Jan Gaykema Jacobsz.

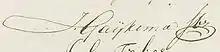
Signature under the birth certificate of his son Jan, Leiderdorp, 22 November 1833.

Two years after the completion of his training, Jan Gaykema got married in Haarlem on 24 January 1821, to Maria Elisabeth van Zutphen, one of the daughters of a master house painter and glassmaker on the Lange Begijnestraat near the Grote or Bavokerk. After marriage, Jan and his wife settled in the city of Leiden. Maria Elisabeth would, in a period of twenty years, give birth to fourteen children, of which eight would reach maturity. In the years 1833-1854, Jan and his family lived at a pleasure garden in what was then Leiderdorp, just outside the Leiden gatehouse Marepoort, which he rented from a Leiden textile manufacturer. Back in Leiden, in an advertisement in the "Leydsche Courant" of October 1855, he offered his services to youth and probably also to adults as a teacher specialized in flower drawing and painting.